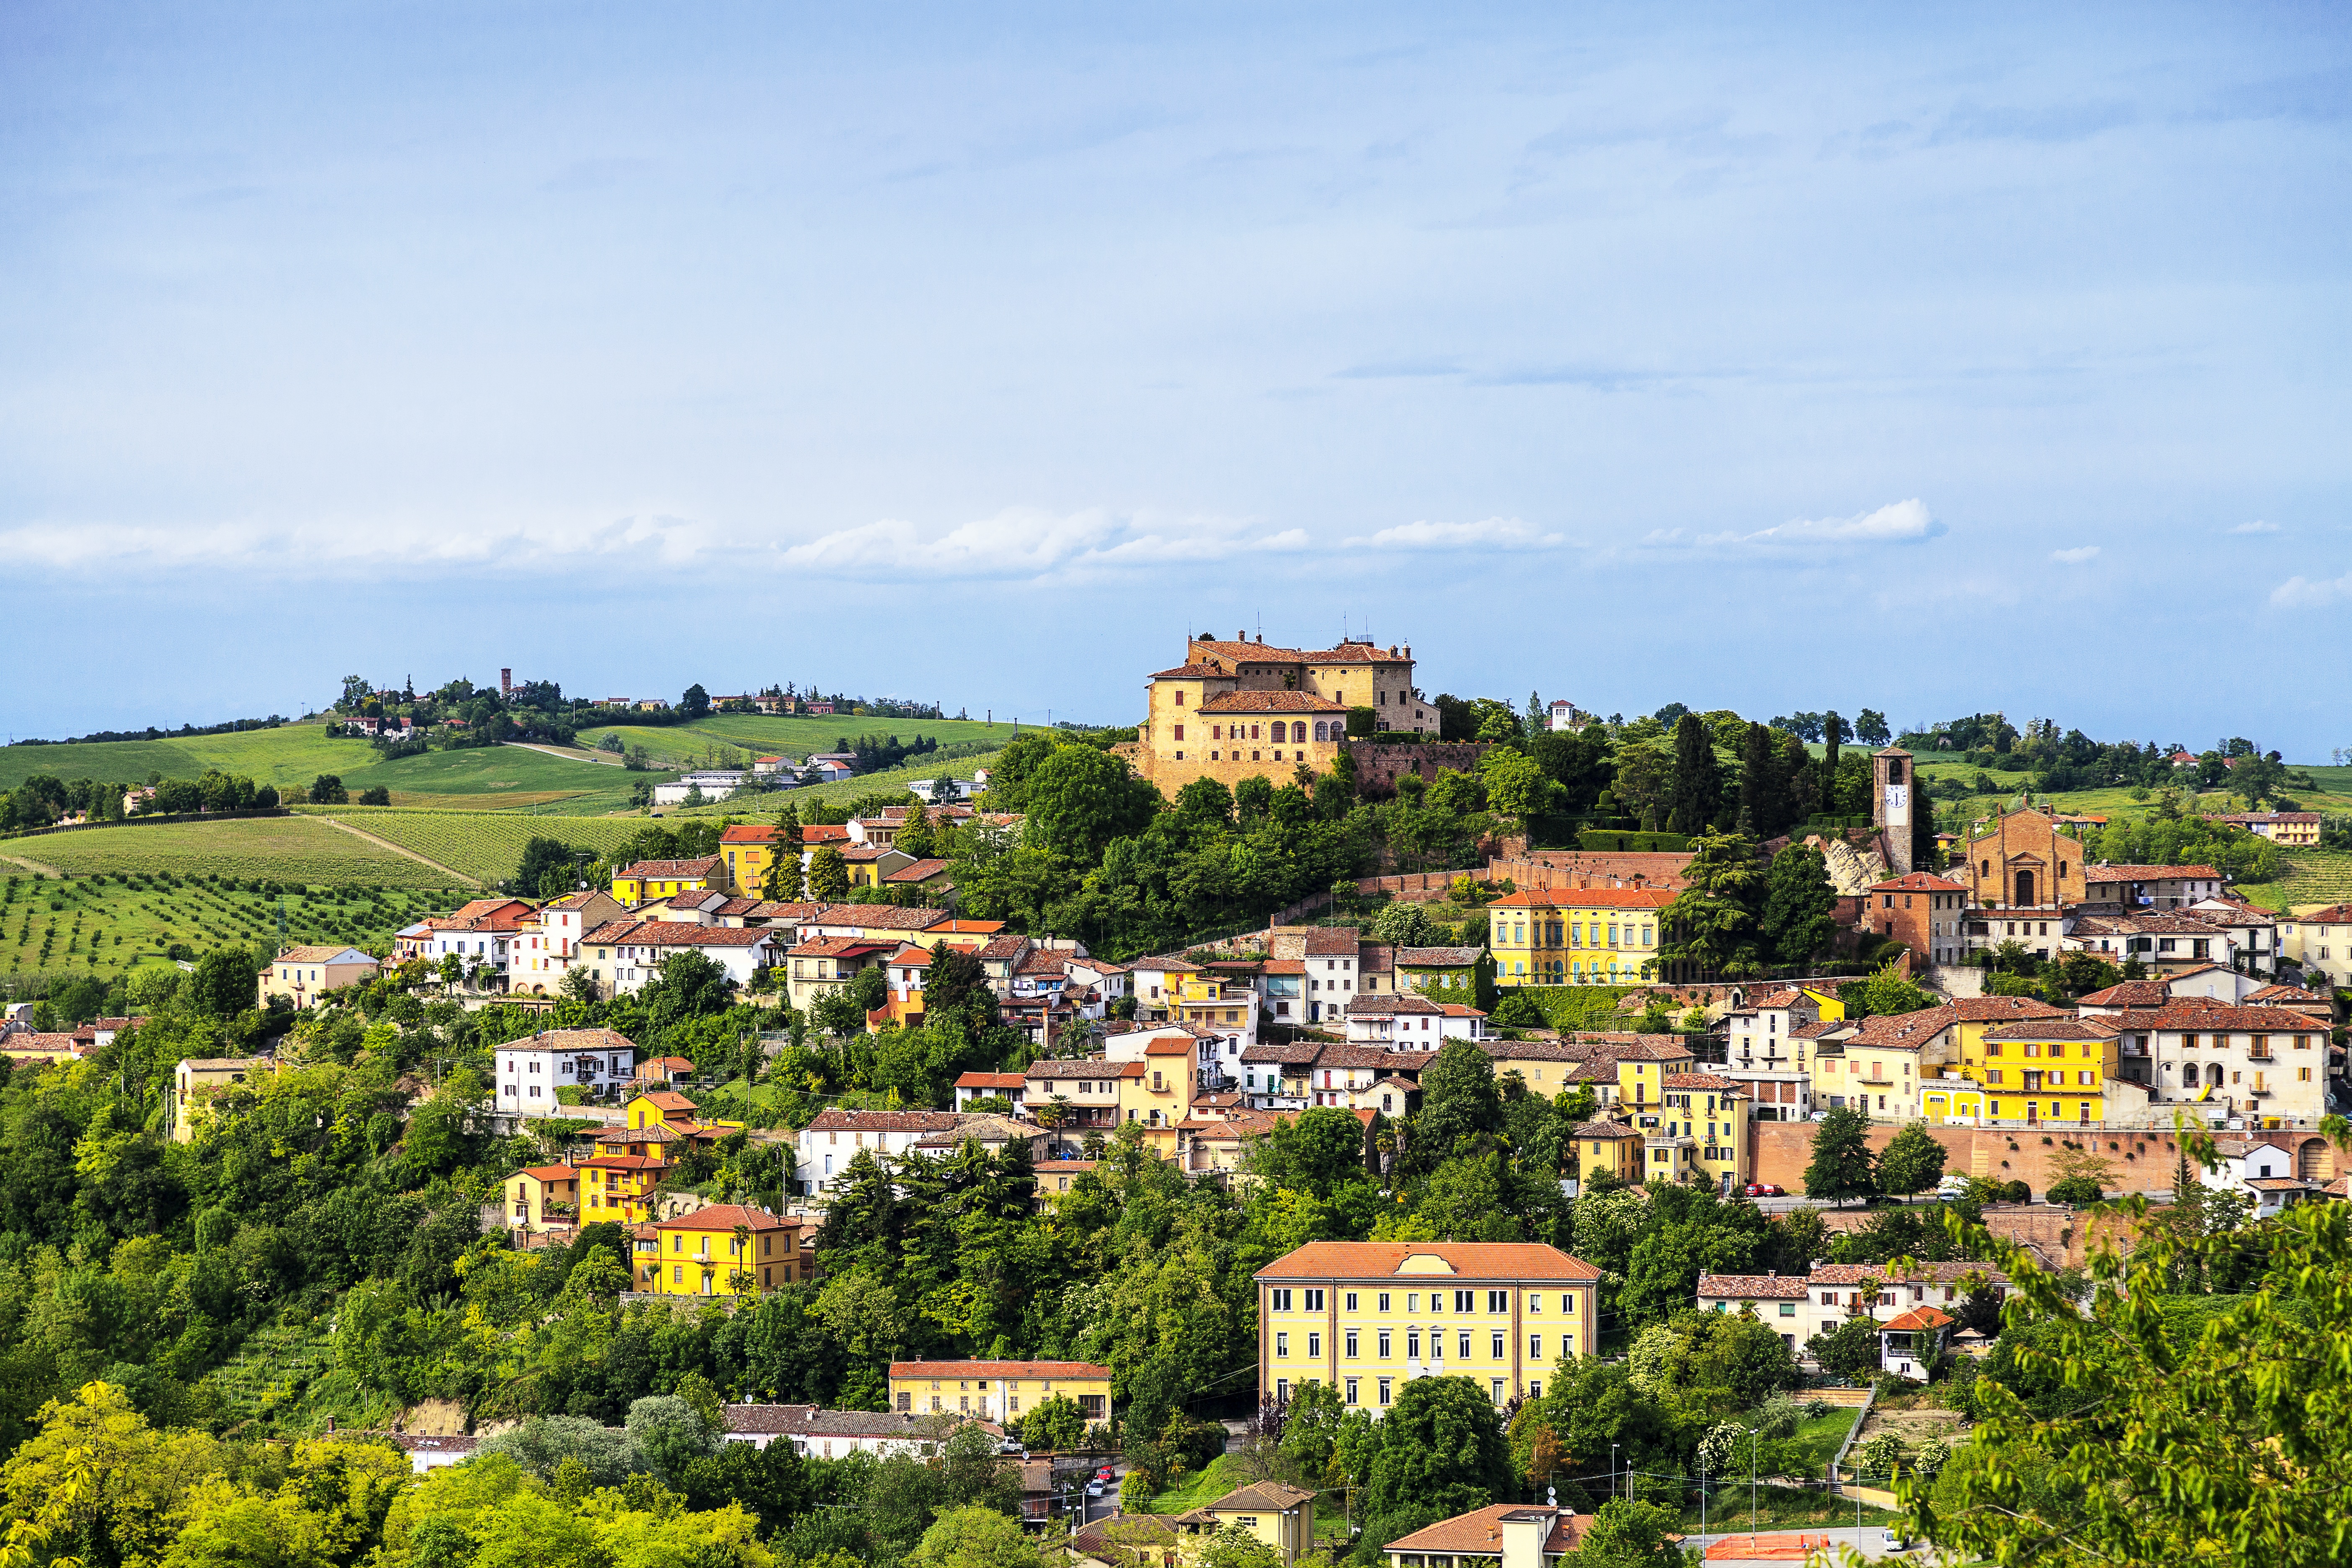
landscape, skyline, hill, town, city, cityscape, panorama, village, suburb, estate, neighbourhood, rural area, bird's eye view, aerial photography, residential area, geographical feature, human settlement